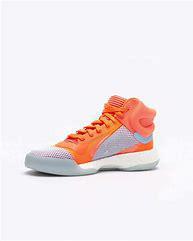
Brand: Adidas
Model: Marquee Boost